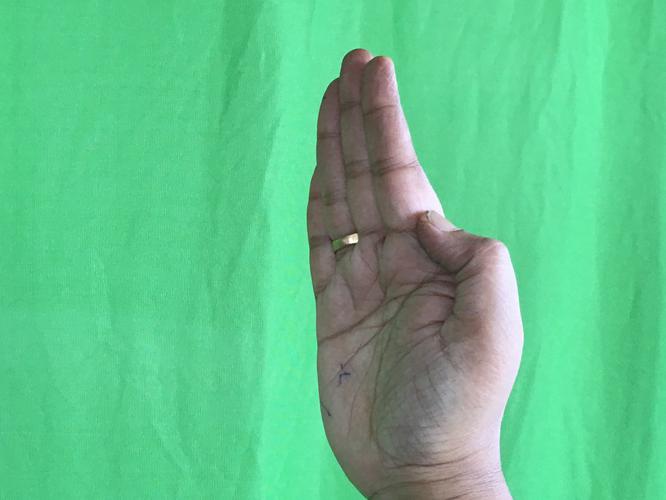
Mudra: Pathaka
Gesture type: single_hand